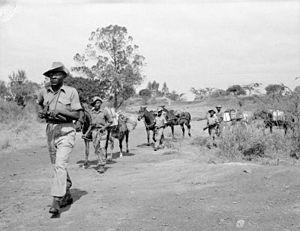
La révolte des Mau Mau ou des Mau-Mau est un mouvement insurrectionnel du Kenya des années 1950. Ce groupe rebelle agit à cette époque au nom du peuple Kikuyu opprimé par l'Empire britannique au Kenya. En octobre 1952, après une campagne de sabotages et d'assassinats imputée à des terroristes Mau Mau, le pouvoir colonial anglais déclare un état d'urgence et organise des opérations militaires à l'encontre des rebelles. Fin 1956, selon l'historienne Caroline Elkins, plus de 100 000 rebelles et civils ont été tués au cours des combats ou dans les massacres qui caractérisent la répression et plus de 300 000 autres Kikuyu sont détenus dans des camps à l'intérieur desquels des tentatives pour les amener à adopter les vues politiques du gouvernement ont été entreprises ′. Cependant malgré les actions du gouvernement, la population Kikuyu a conservé ses aspirations nationalistes confirmées par l'arrivée au pouvoir en 1963 de Jomo Kenyatta, considéré par les britanniques comme un chef de file du mouvement rebelle des Mau Mau et en cela considéré comme un héros par le mouvement. Il semblerait qu'il n'y ait absolument pas participé, bien qu'il ait également combattu le régime colonial.